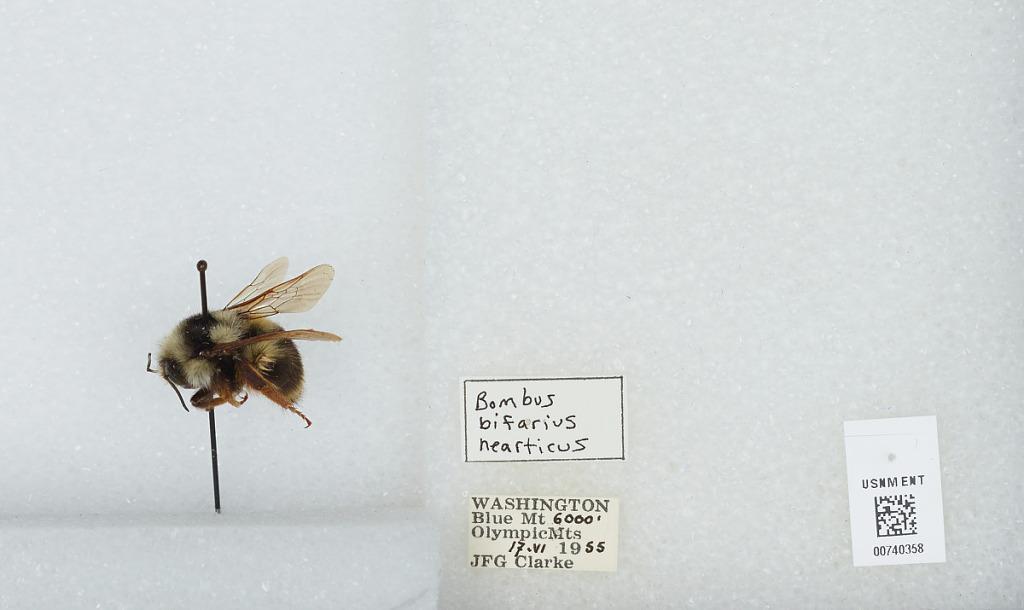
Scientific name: Bombus (Pyrobombus) bifarius Cresson
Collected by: J. Clarke
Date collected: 1955-6-17
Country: United States
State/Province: Washington
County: Clallam
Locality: Blue Mountain, Olympic Mountains
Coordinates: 47.9564, -123.26